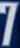
Number: 7